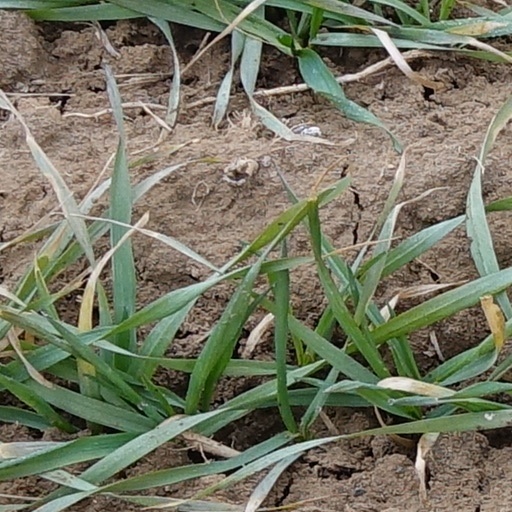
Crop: wheat